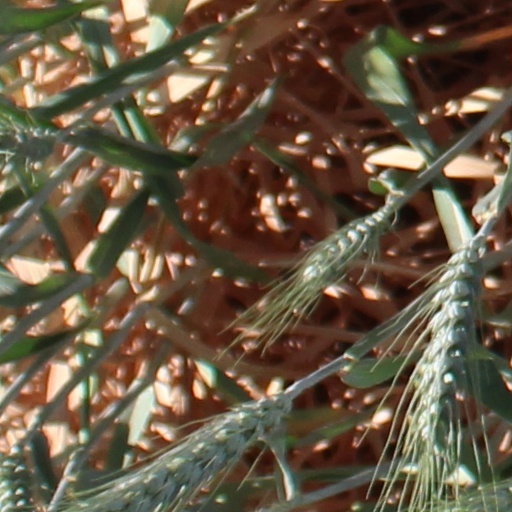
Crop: wheat